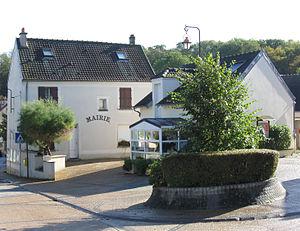
Mairie de Sept-Sorts (département de la Seine-et-Marne, région Île-de-France).
Sept-Sorts est une commune française située dans le département de Seine-et-Marne en région Île-de-France.